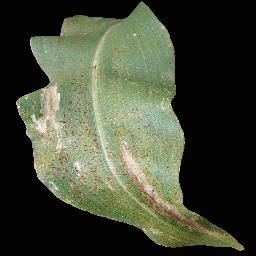
Label: Corn___Common_rust